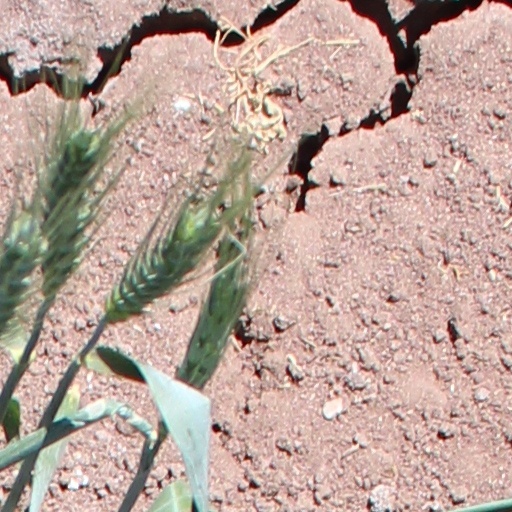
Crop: wheat